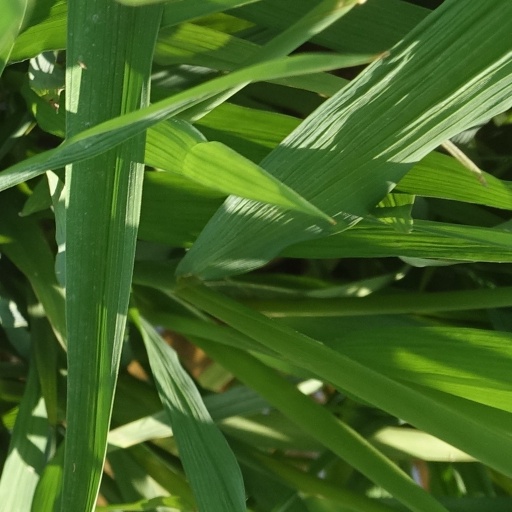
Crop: rice